Jisoo

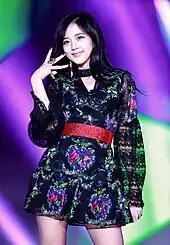
Jisoo at the Korea Music Festival, performing As If It's Your Last in October 2017.

Jisoo debuted as one of the four members of girl group Blackpink on August 8, 2016, alongside Jennie, Rosé and Lisa. The group's debut single album "Square One" featured the singles "Whistle", which topped the charts in South Korea, and "Boombayah." In 2018, Blackpink signed with Interscope Records in a global partnership with YG Entertainment.